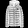
Label: Coat